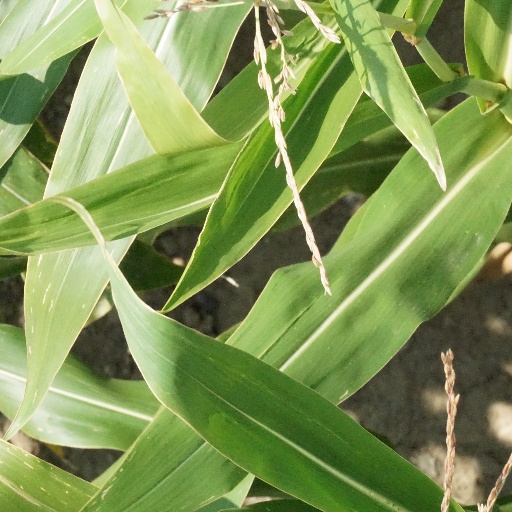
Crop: maize; corn